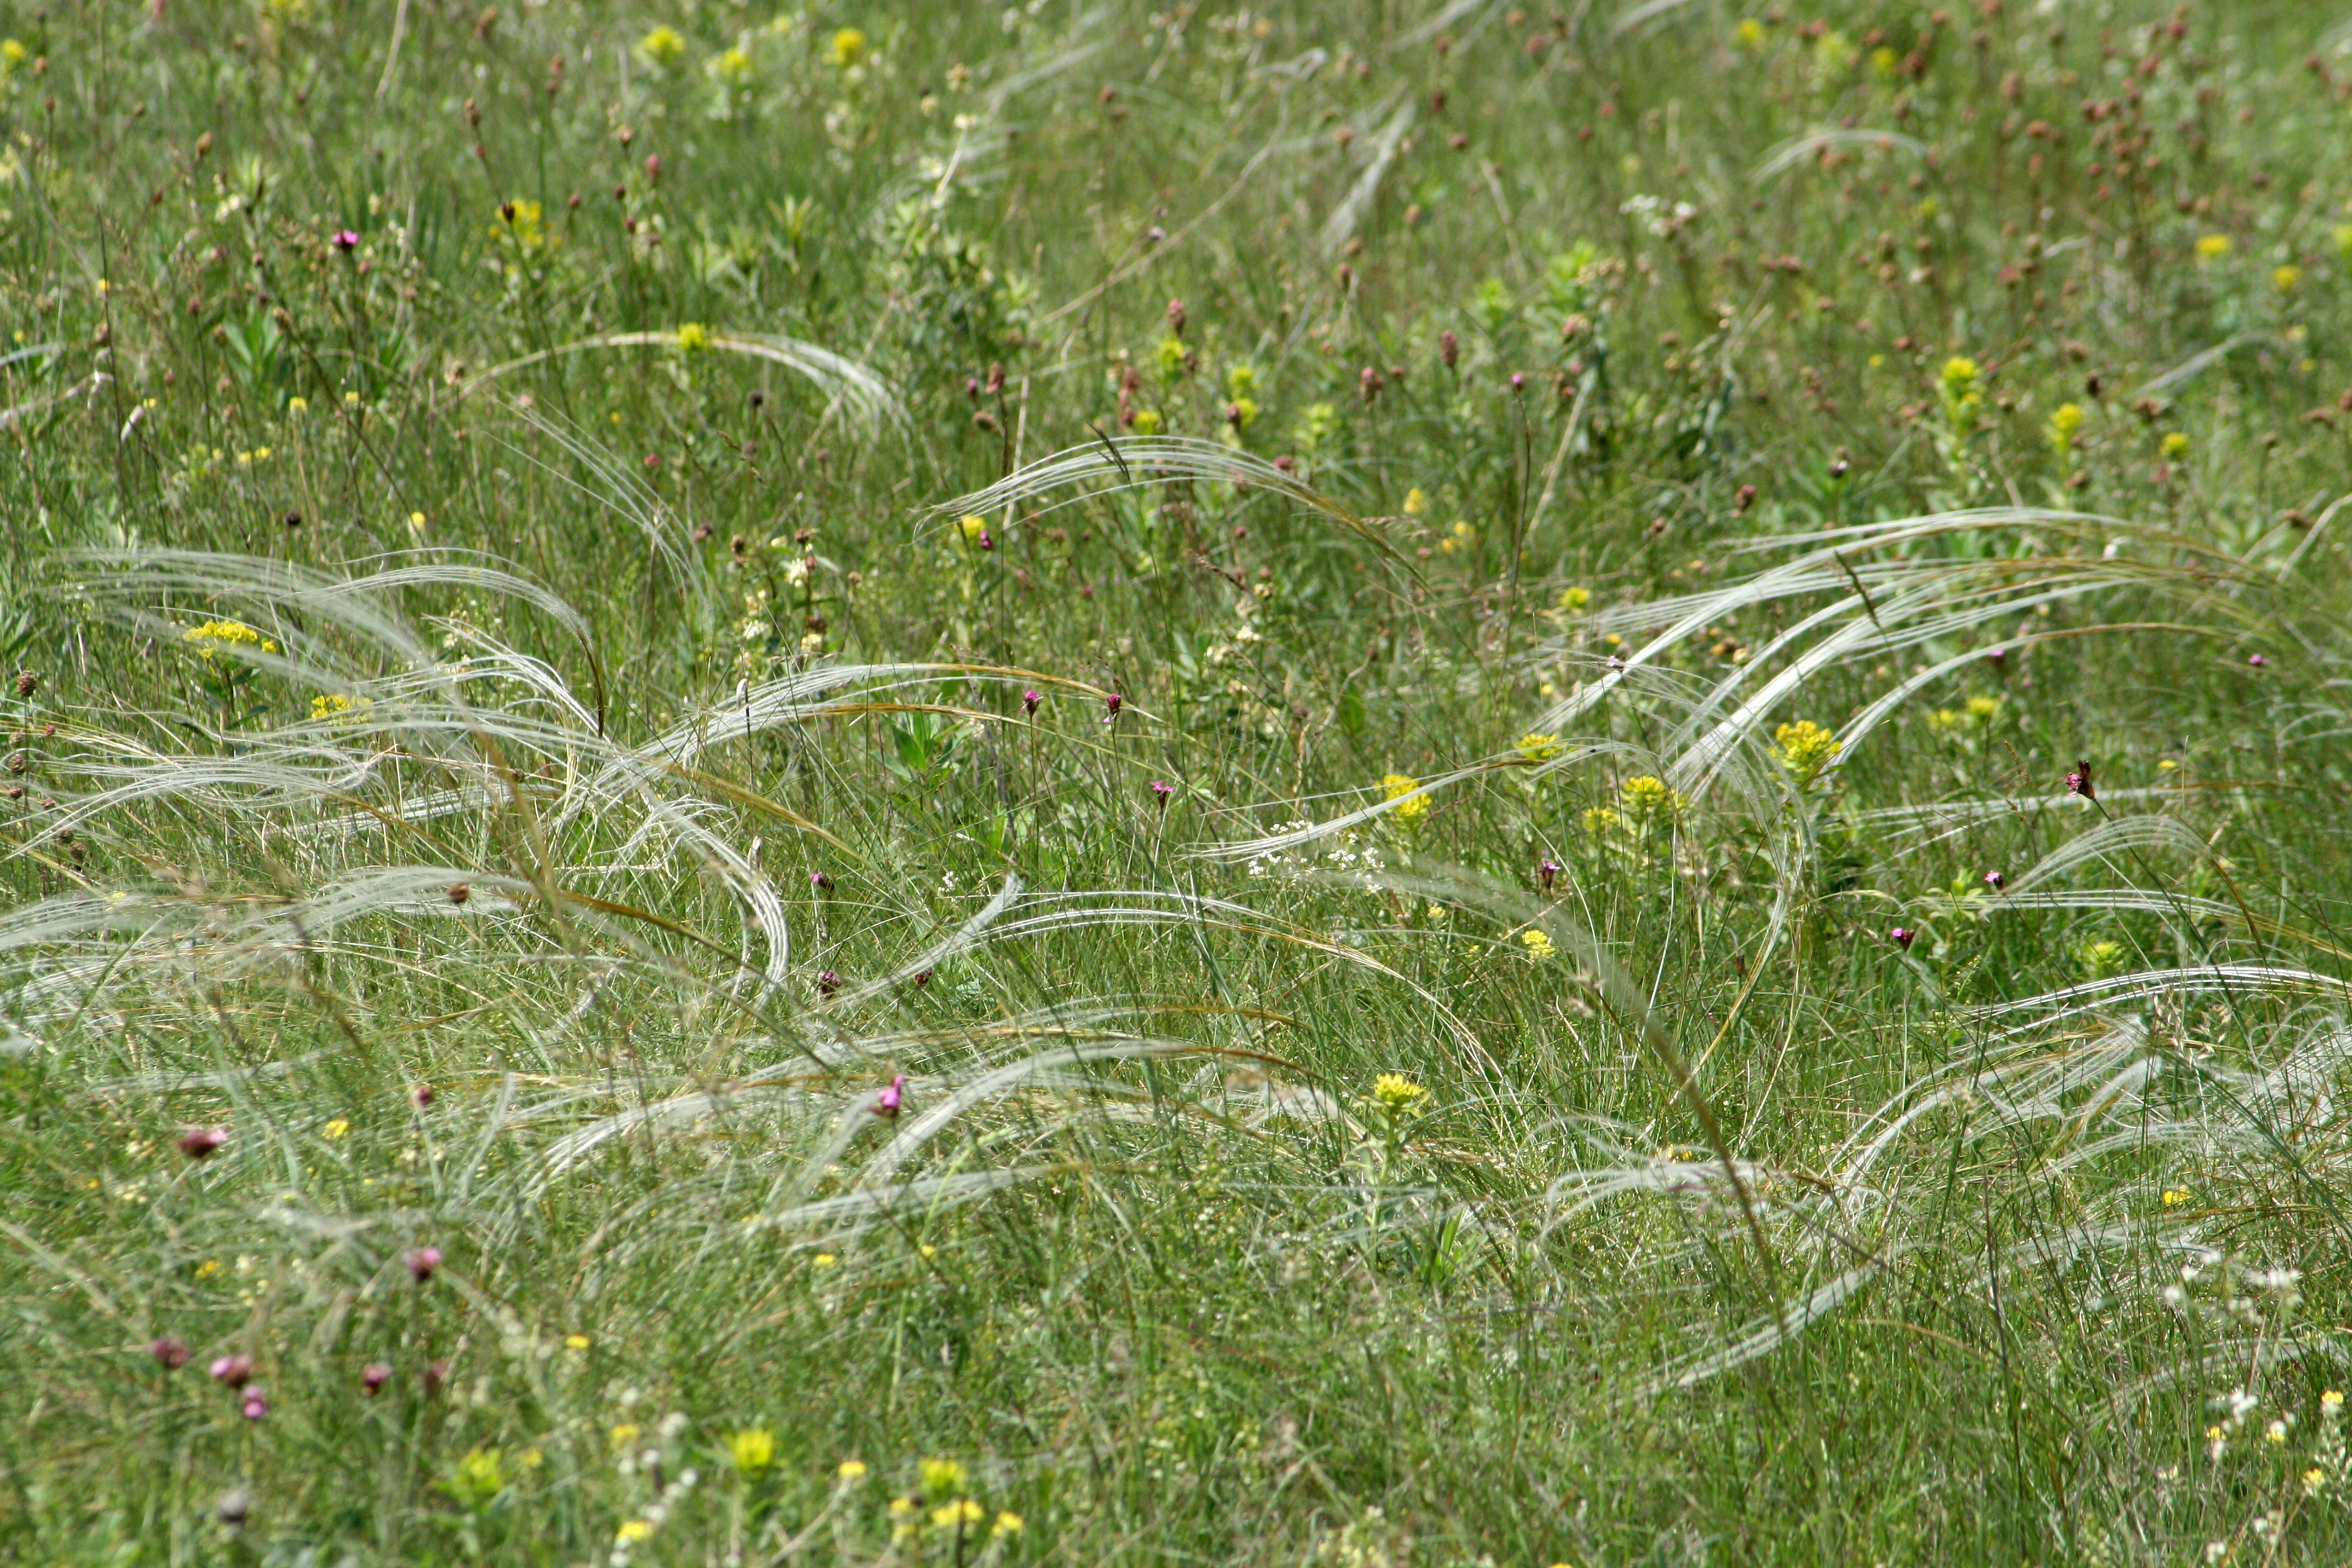
grass, plant, field, lawn, meadow, prairie, leaf, flower, wildlife, green, flora, wildflower, grassland, wetland, habitat, ecosystem, meadow flower, flowering plant, stipa, natural environment, grass family, land plant